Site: brandenburg
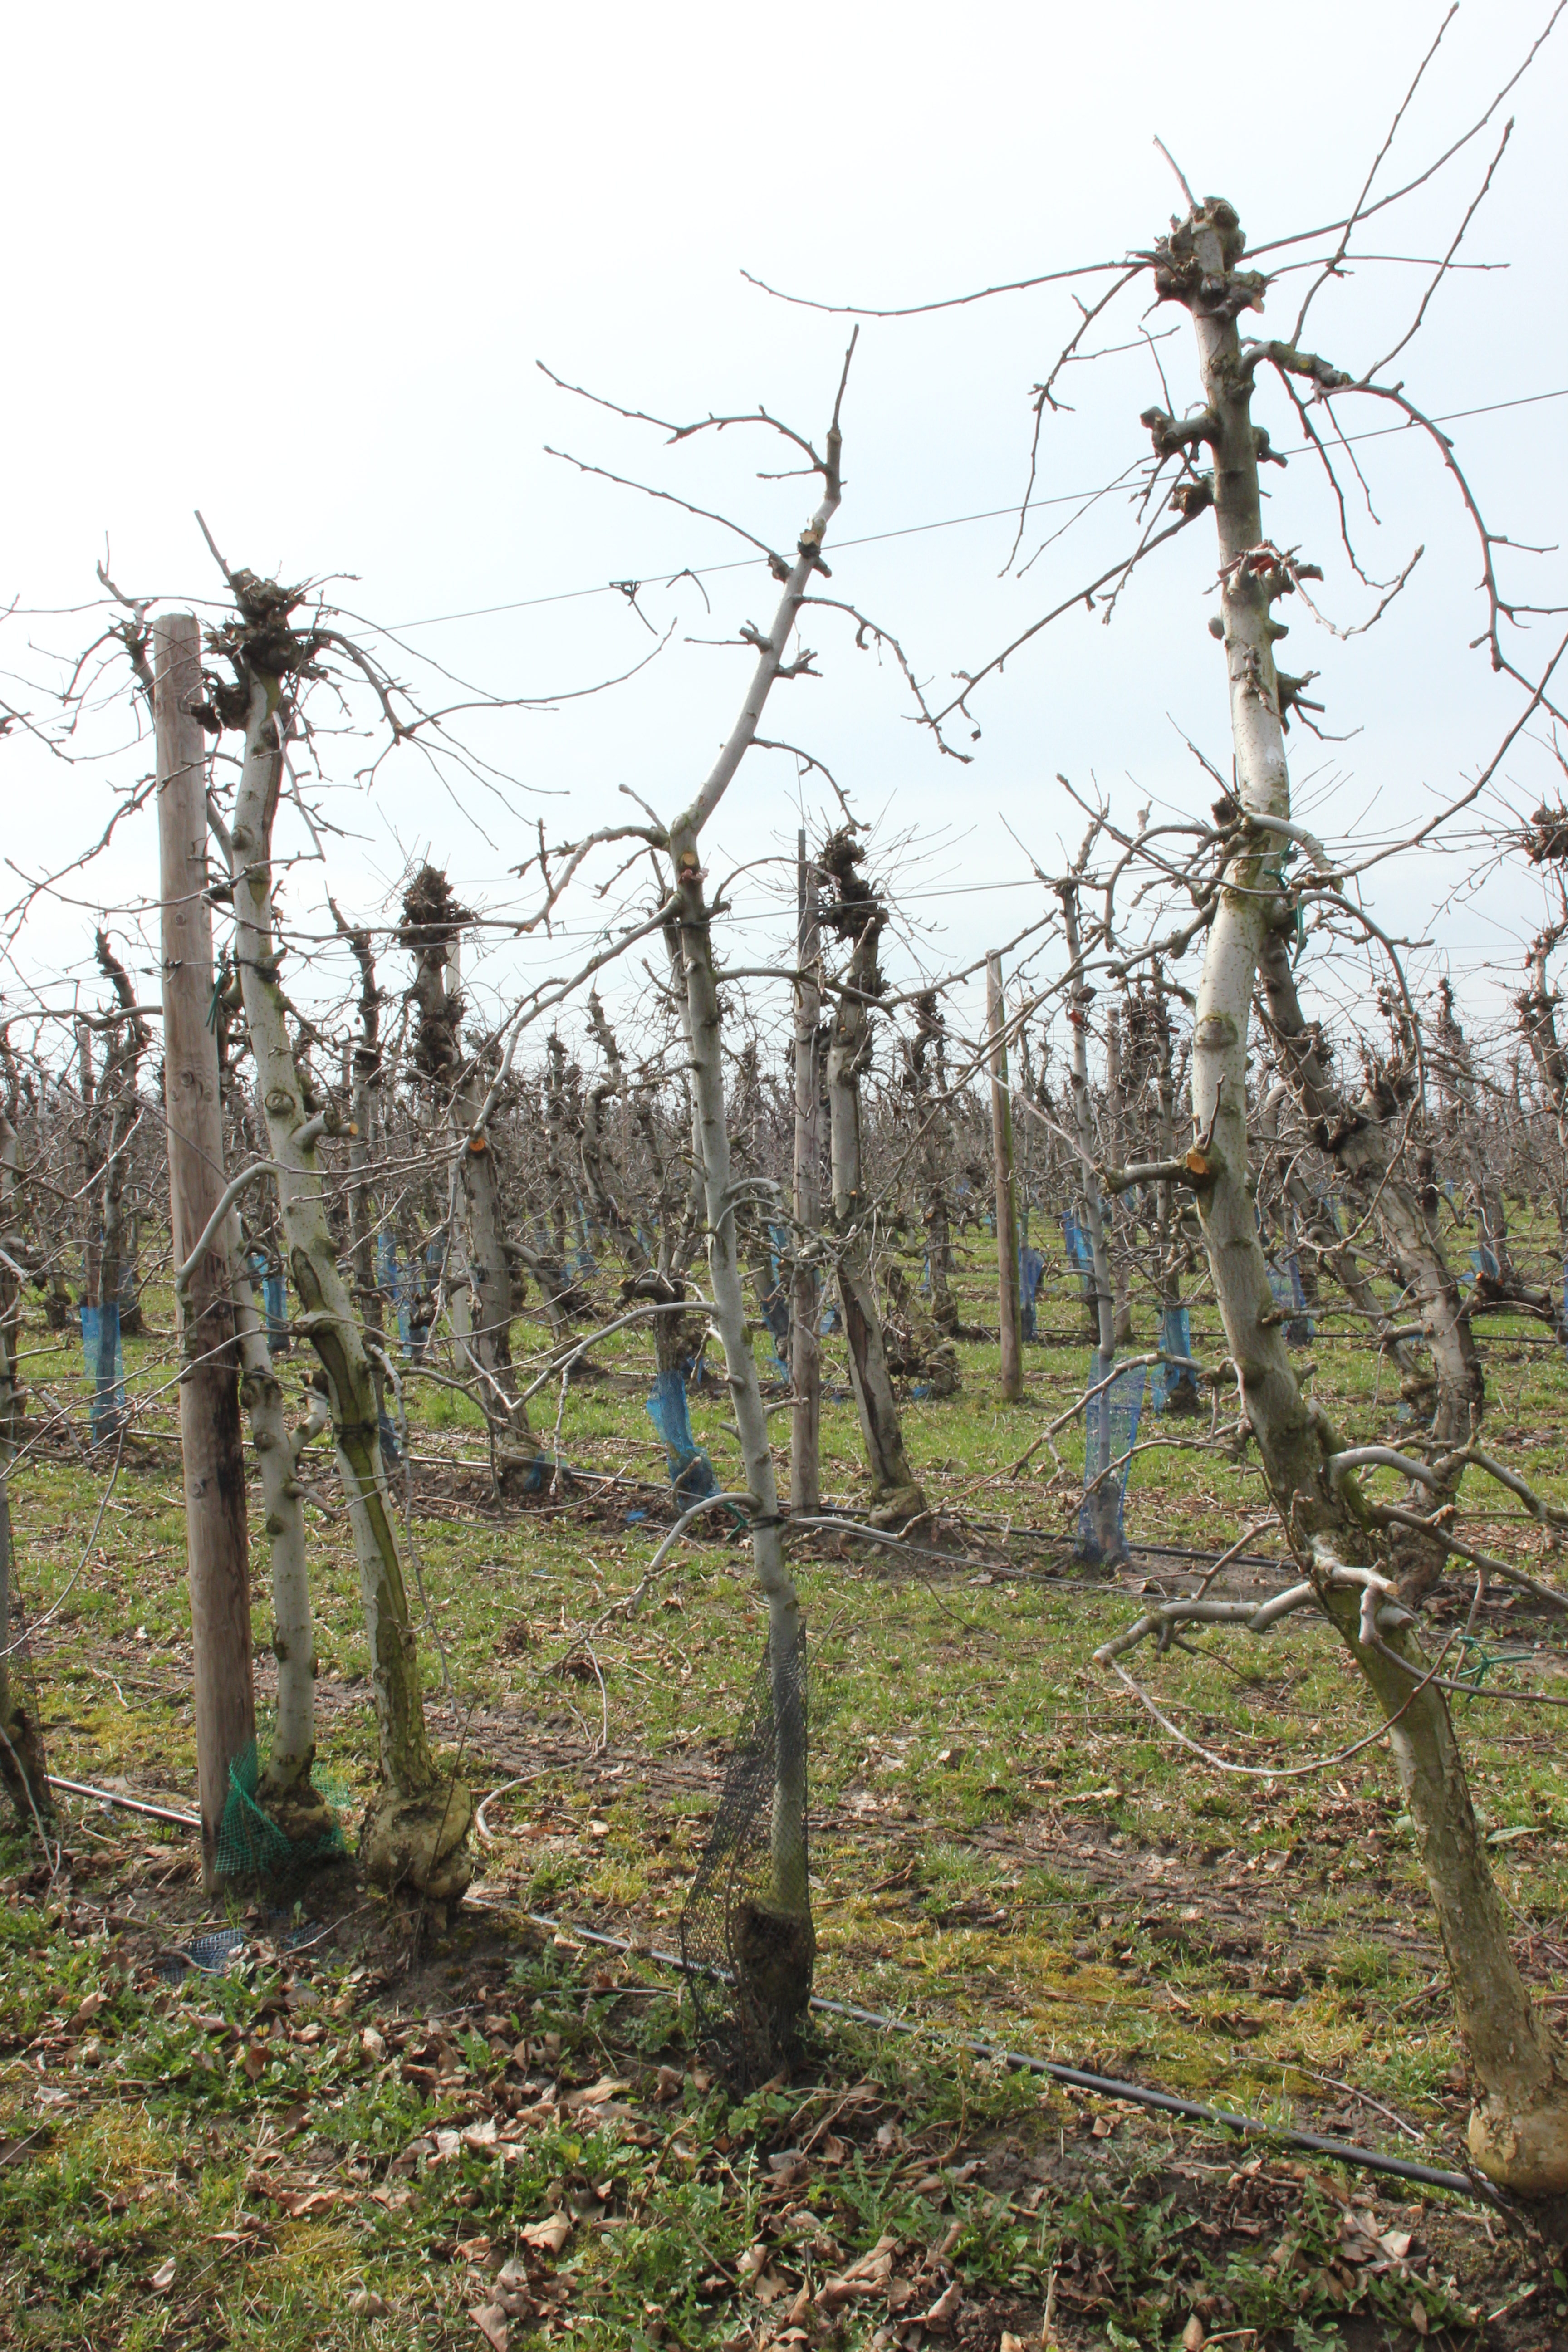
Growth stage (BBCH 01): Bud development